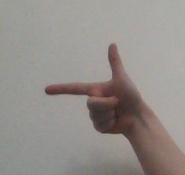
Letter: yaa